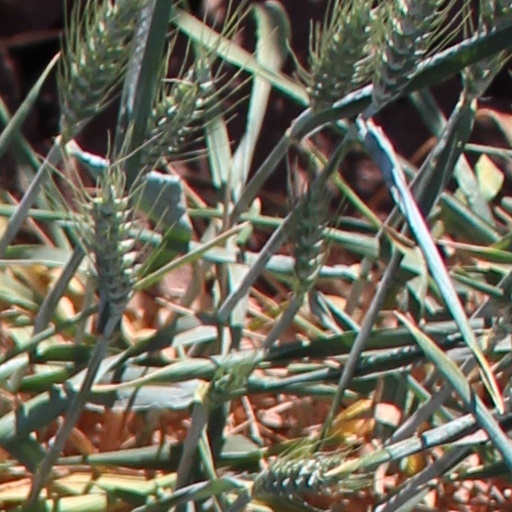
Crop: wheat